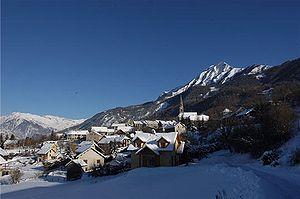
Saint-Léger-les-Mélèzes, est une commune française située dans le département des Hautes-Alpes en région Provence-Alpes-Côte d'Azur.